Asparuh Nikodimov

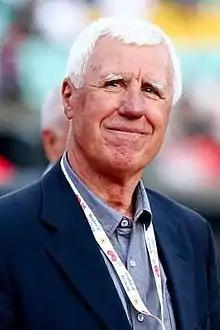

Asparuh "Paro" Donev Nikodimov (born 21 August 1945) is a Bulgarian former football player and coach.